Describe the emotion expressed in this image:  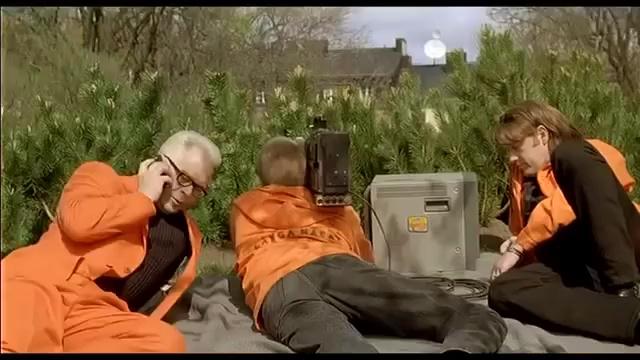
This person displays Suffering, valence and arousal with low intensity.